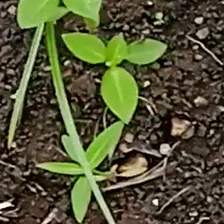
Weed species: Moti_dudhi(Euphorbia_geneculata_L)